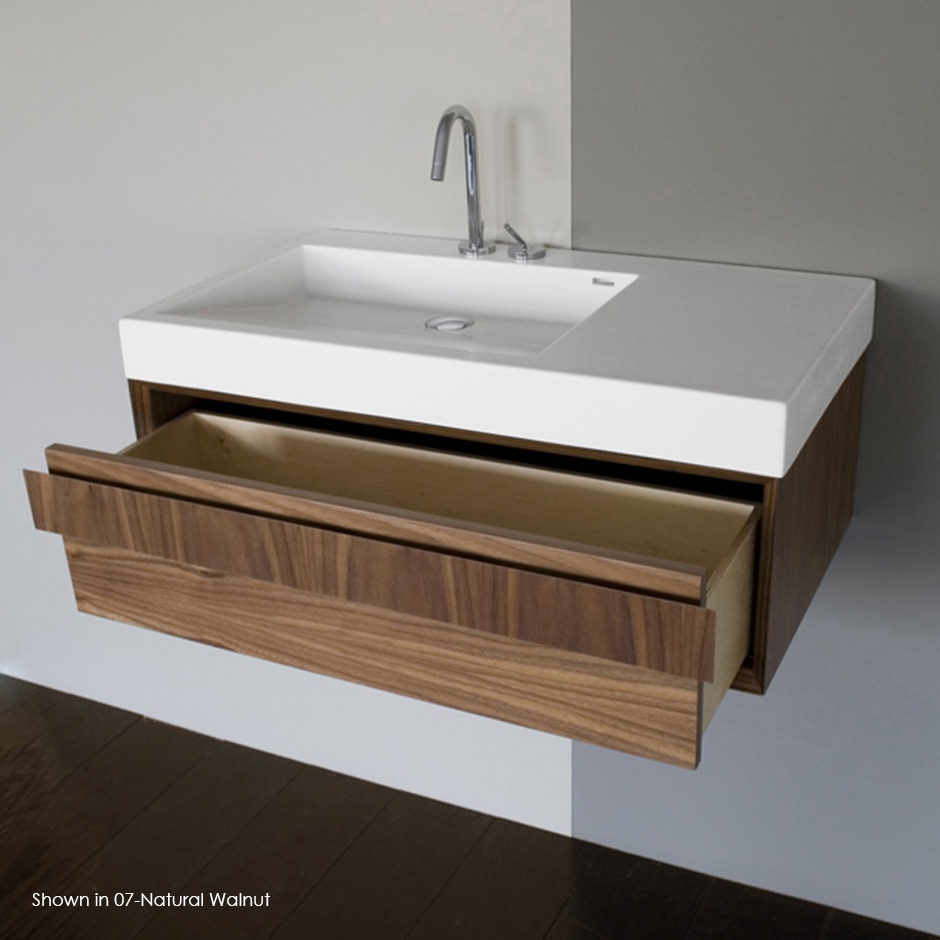
Lacava LUC-W-32-27 Luce Rustic
Wall-mount under-counter vanity with finger pulls on one drawer, the drawer has Ushaped notch for plumbing. Washbasin #5101 sold separately. W: 31 7/8”D: 17 7/8” H: 12” Download : Specification Sheet
Brand: Lacava
Category: Furniture > Cabinets & Storage > Vanities > Bathroom Vanities